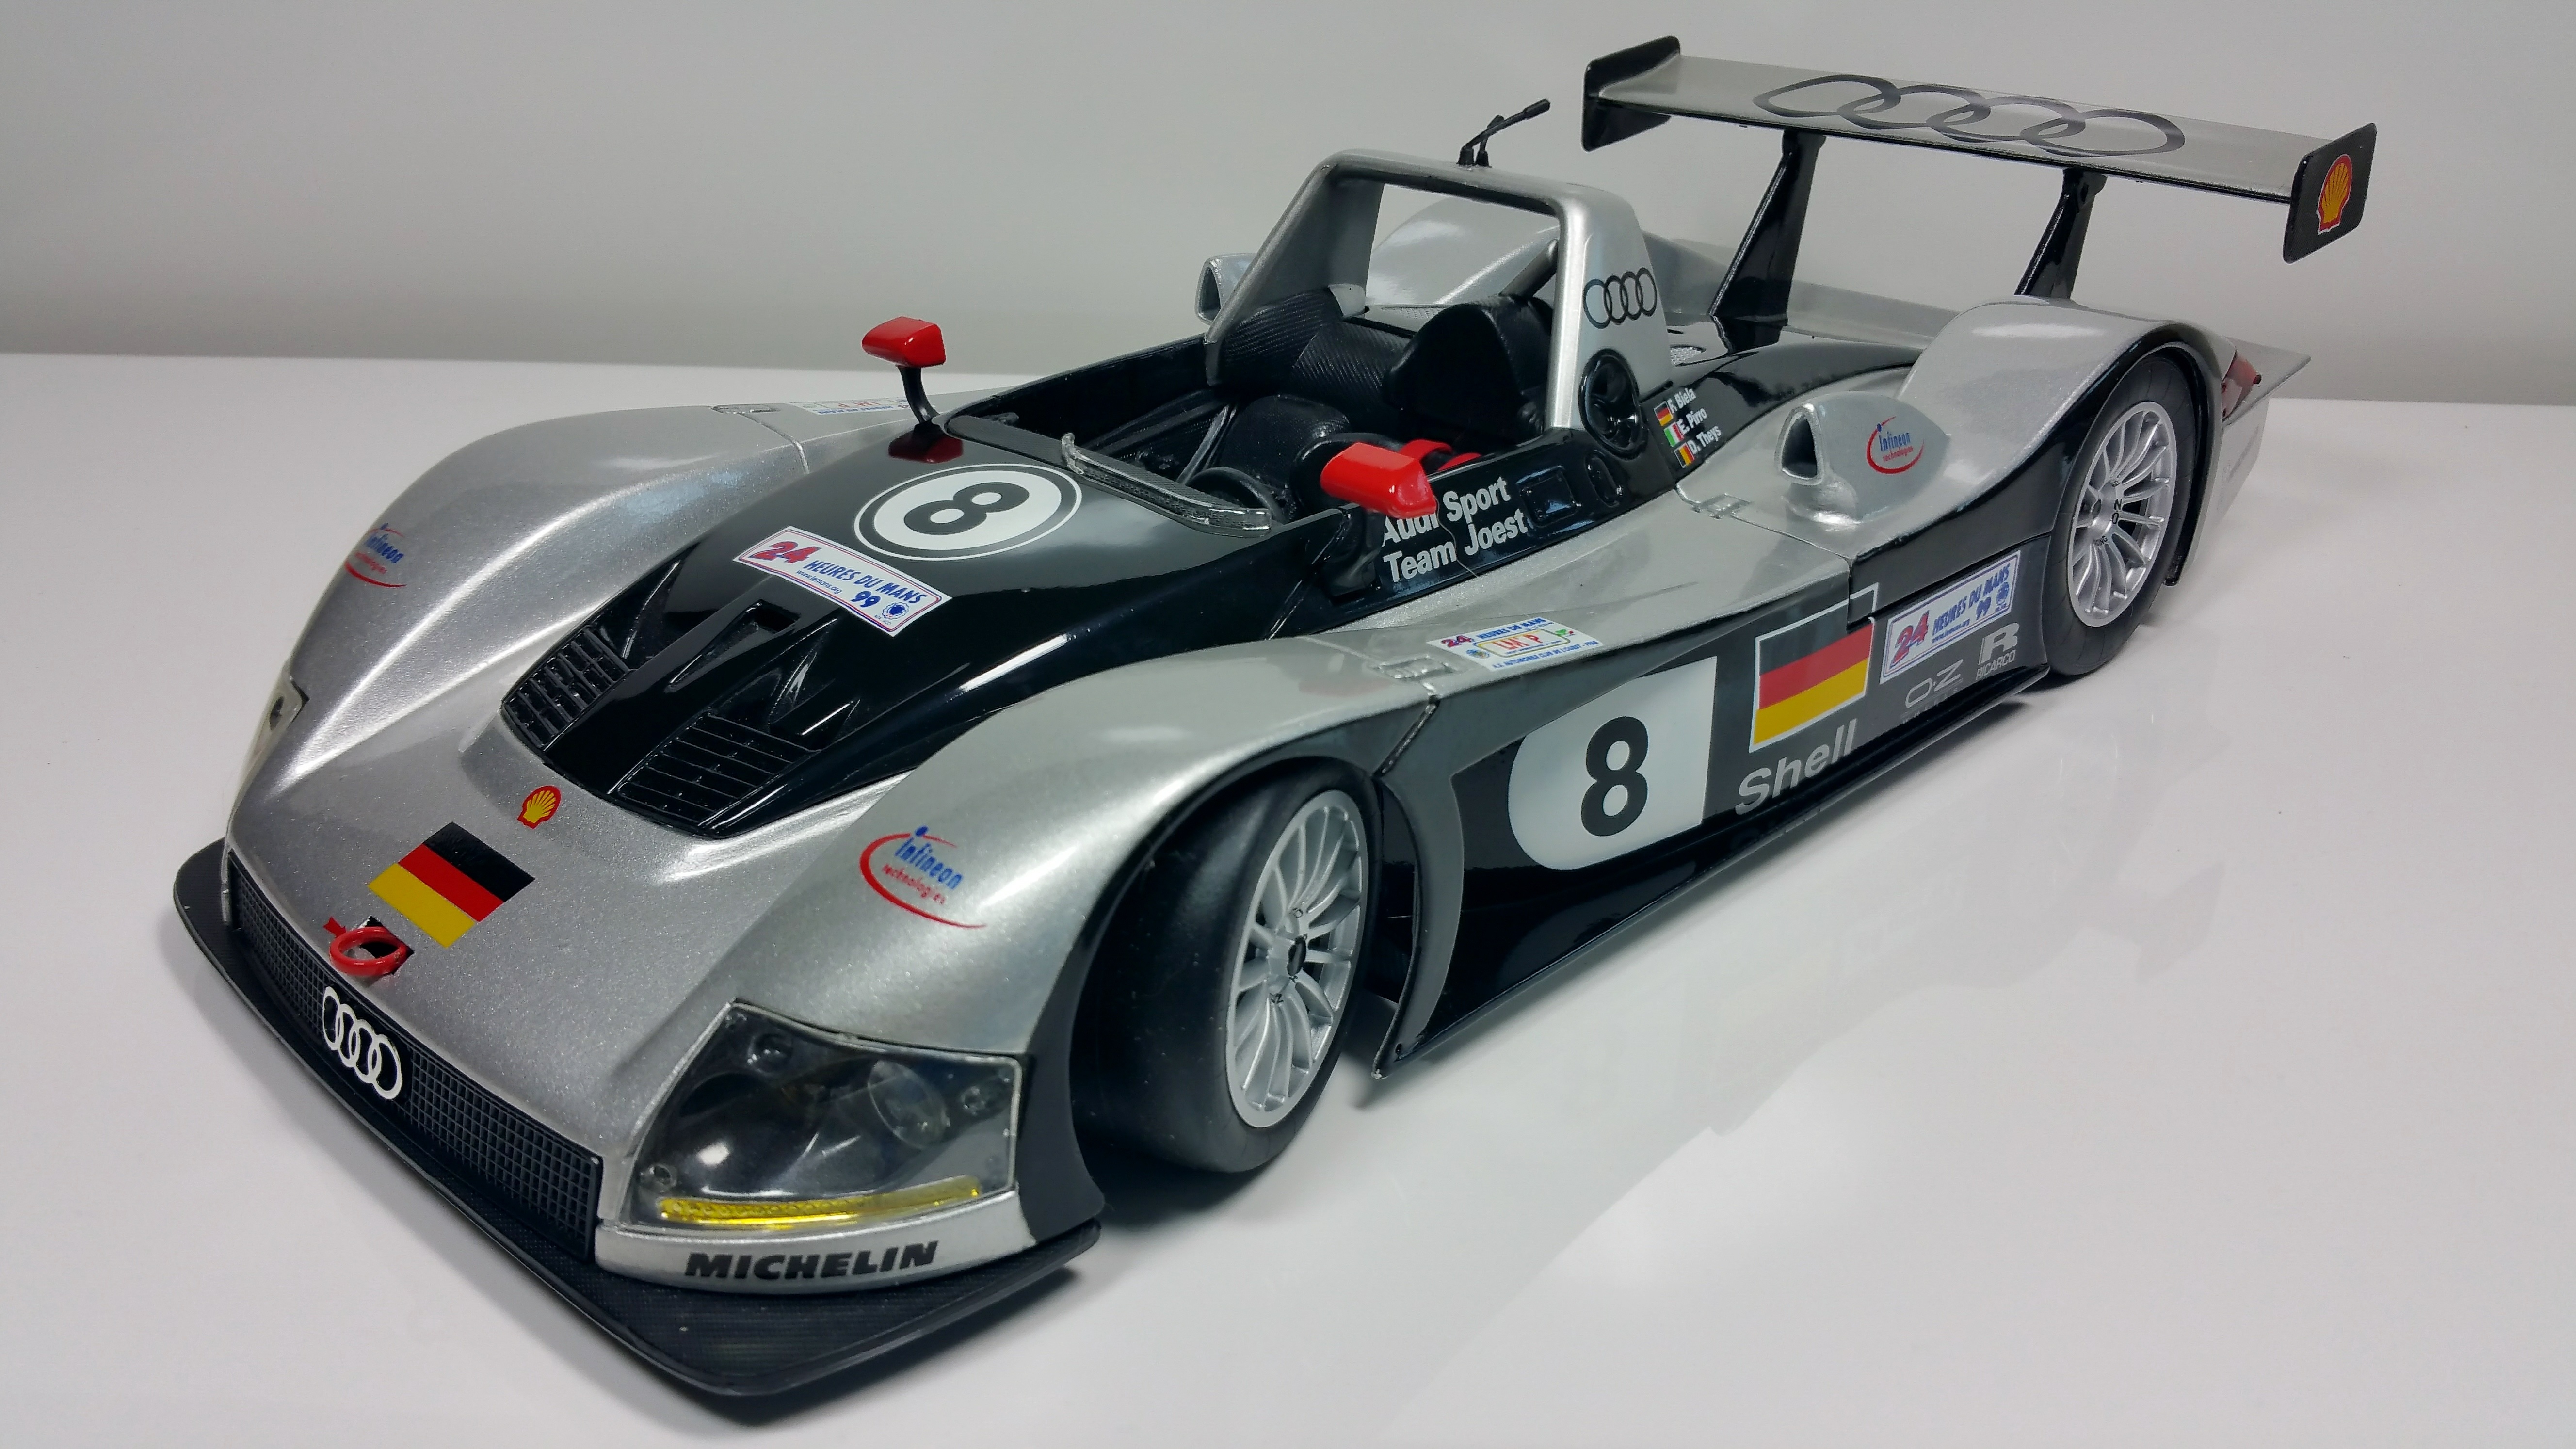
car, vehicle, auto, sports car, race car, supercar, silver, racing, 1999, racing car, model car, le mans, land vehicle, auto racing, automobile make, automotive design, open wheel car, sports prototype, formula one car